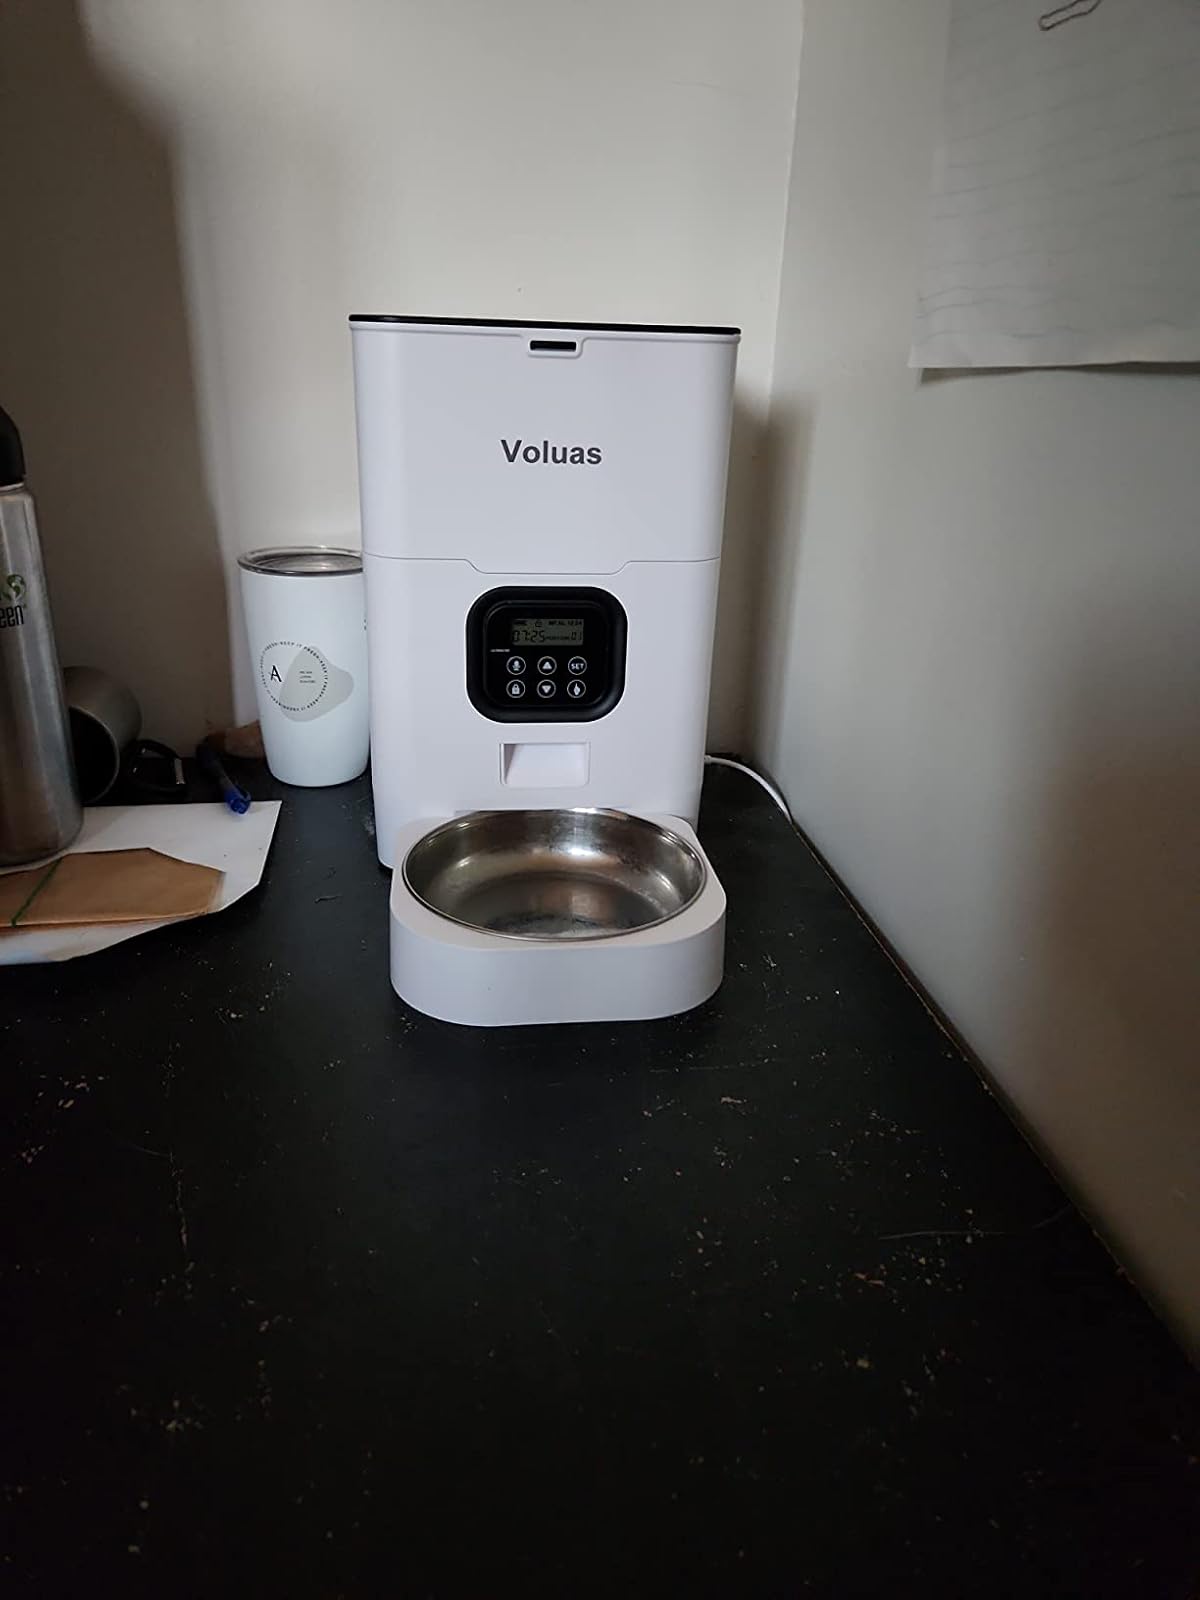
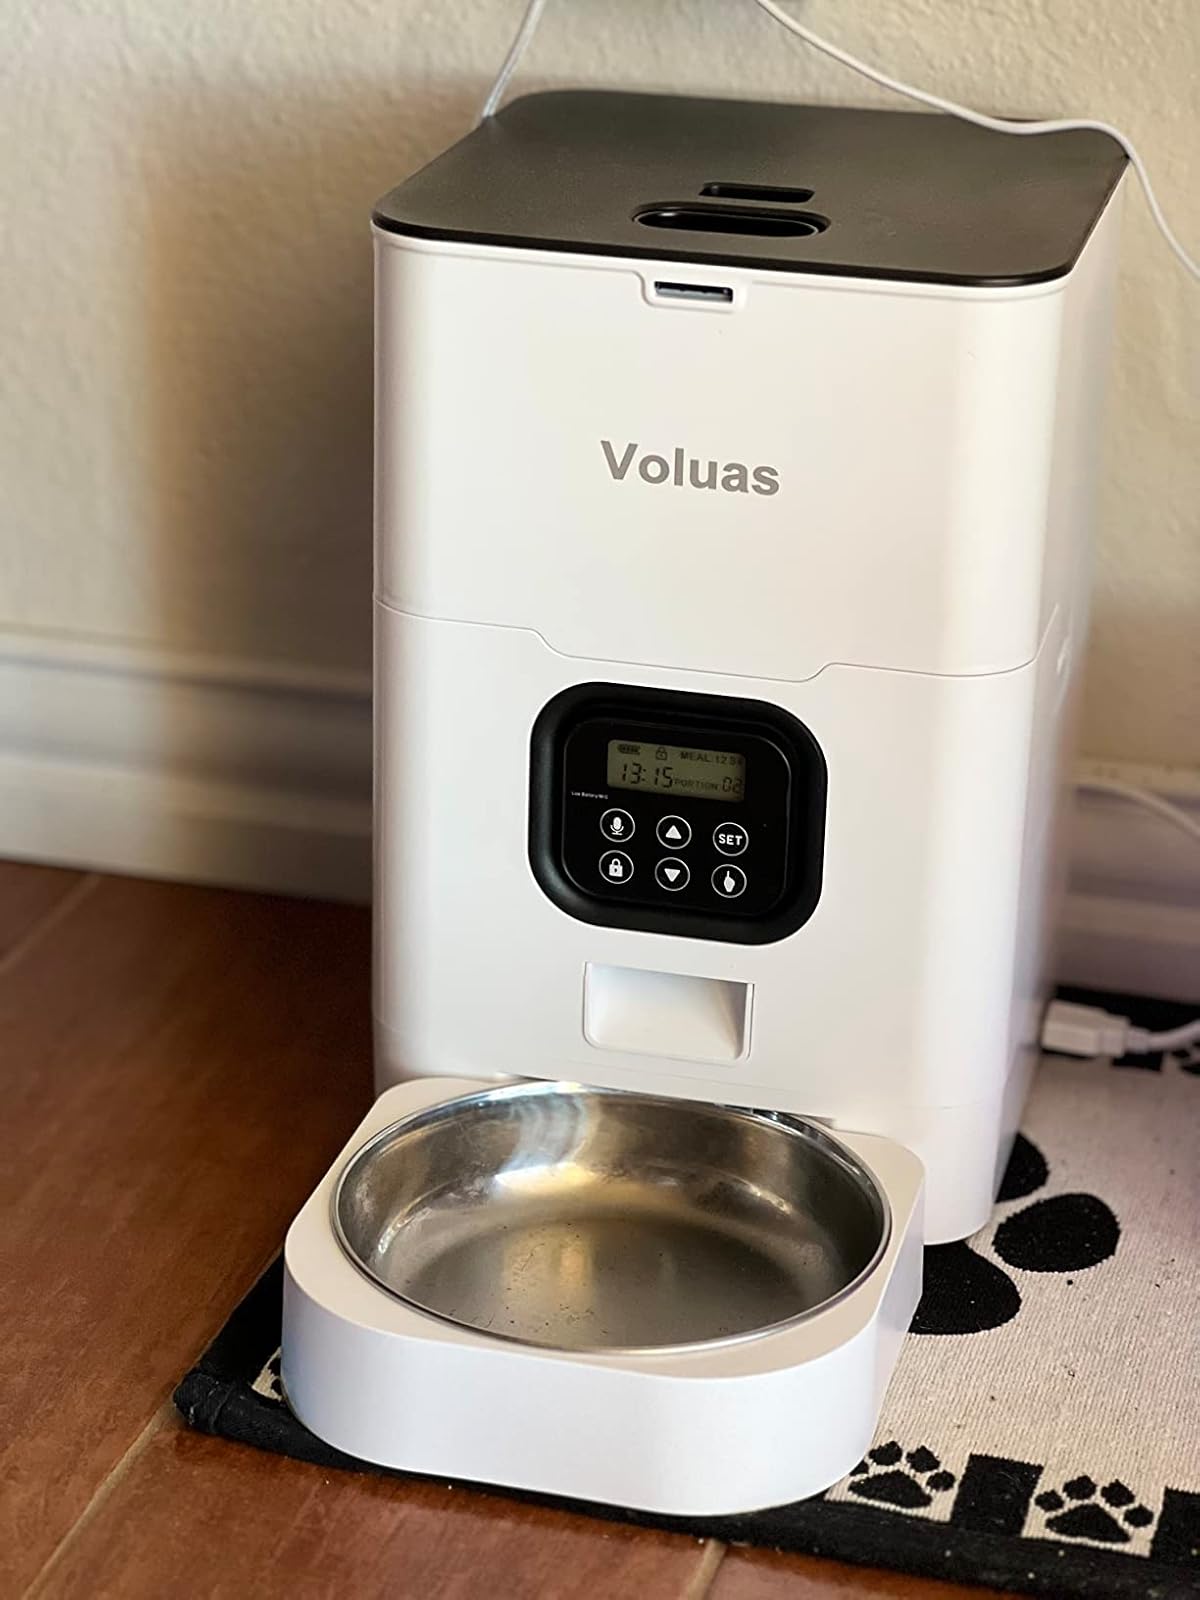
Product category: items_feeder
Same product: yes